The Mistress of the King

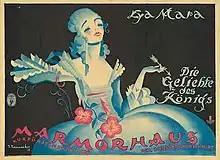
Theatrical film poster

The Mistress of the King (German: Die Geliebte des Königs) is a 1922 German silent film directed by Frederic Zelnik and starring Lya Mara and Hans Albers. It premiered at the Marmorhaus in Berlin.